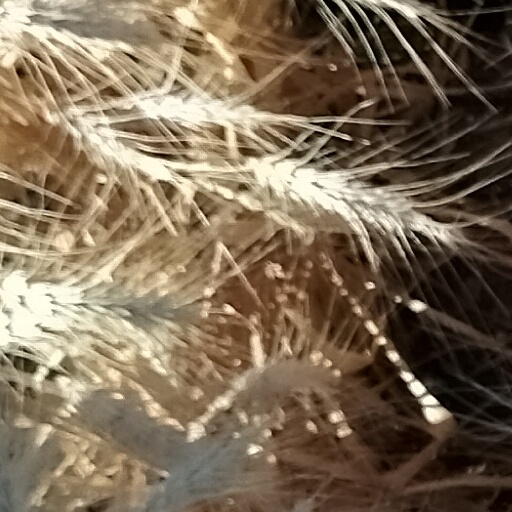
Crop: wheat